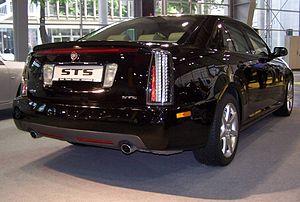
La STS est une berline du constructeur automobile américain Cadillac lancée en 2004, en Amérique du Nord, puis en Europe un an plus tard. Elle remplace la Séville et devient ainsi le sommet de la gamme Cadillac sur le vieux continent.